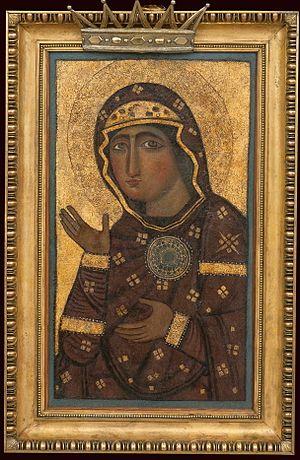
La basilique Santi Bonifacio e Alessio est une basilique mineure située à Rome sur l'Aventin et dédiée à Boniface de Tarse et Alexis de Rome. Bien que d'origine très ancienne d'importants travaux effectués au XVIIIᵉ siècle ont transformé son intérieur en édifice baroque. Depuis 1860 elle est confiée aux religieux somasques qui en assurent les services pastoraux.